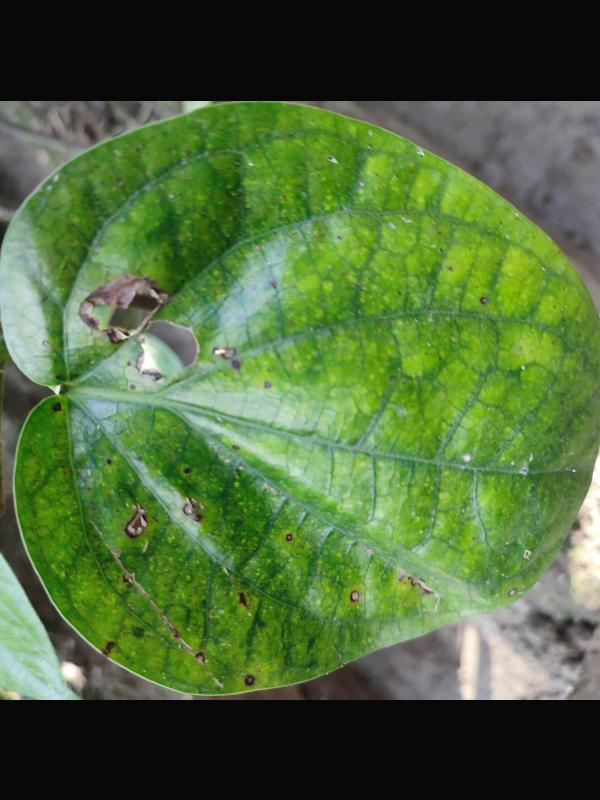
Label: Bacterial_Leaf_Disease